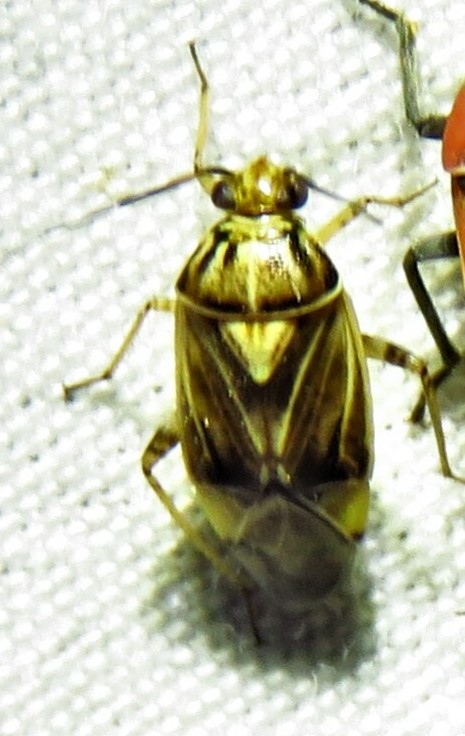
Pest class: lygus_bug